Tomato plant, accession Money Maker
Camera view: vertical (180 deg); turntable rotation: 60 degrees
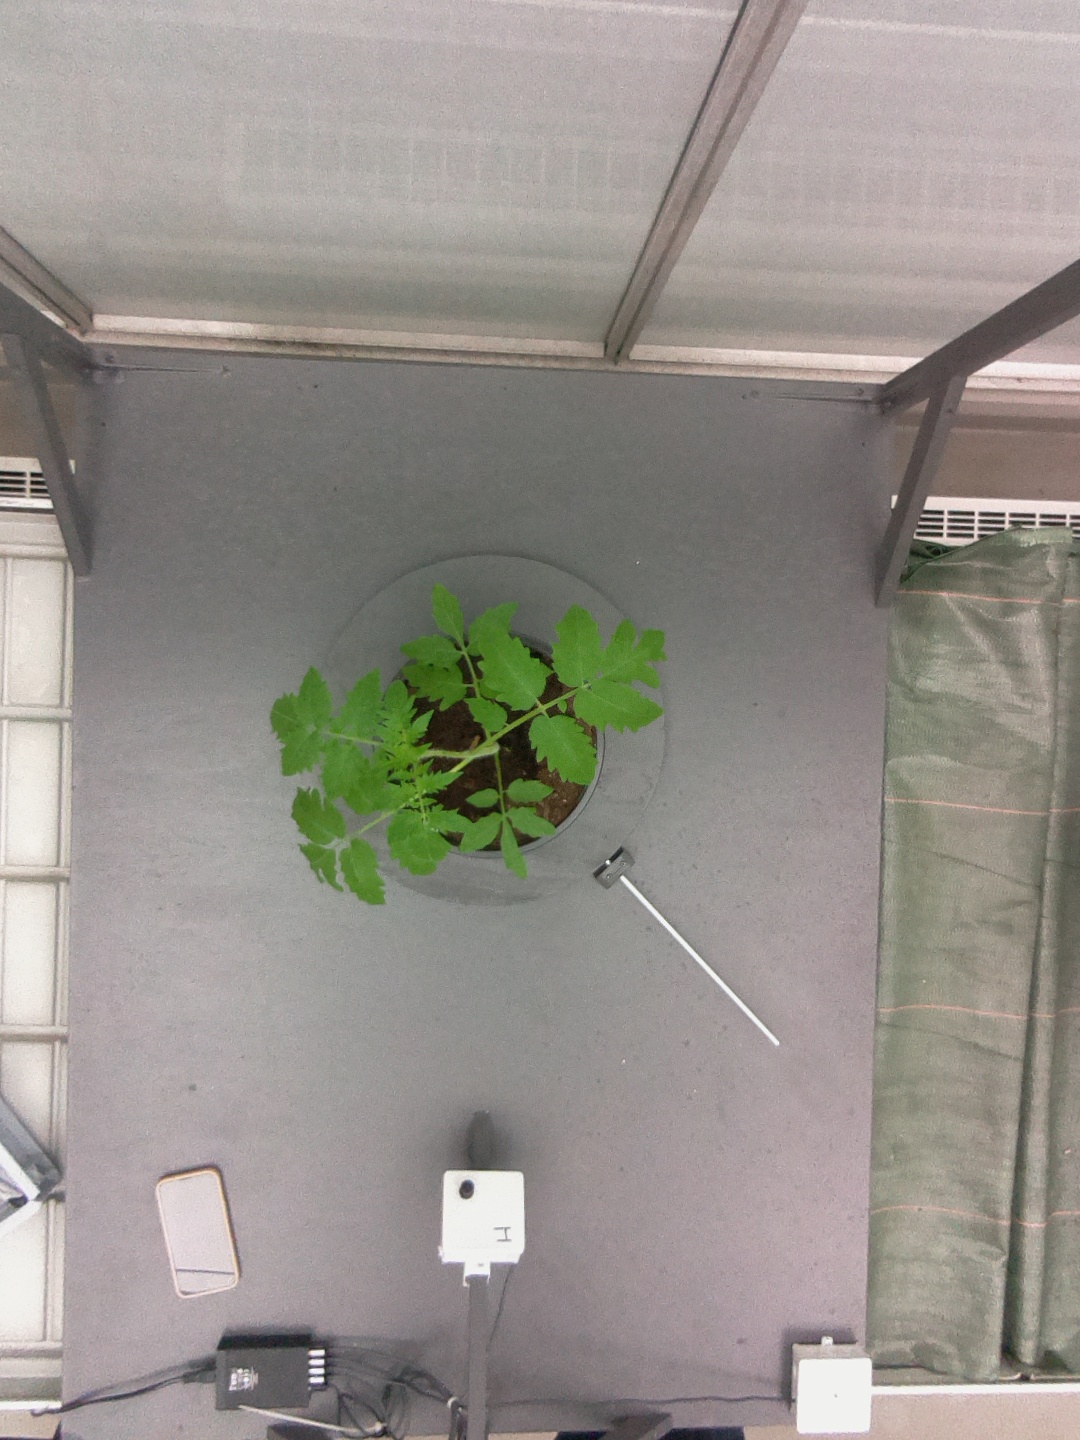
BBCH growth stage 13: 6 of true leaves visible